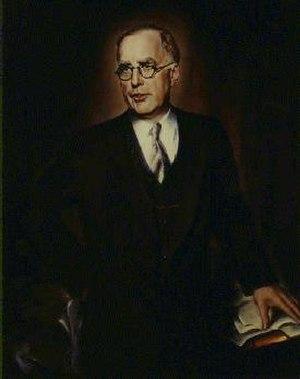
Lewis Baxter Schwellenbach, né le 20 septembre 1894 à Superior et mort le 10 juin 1948 à Washington, est un homme politique américain. Membre du Parti démocrate, il est sénateur de l'État de Washington entre 1935 et 1940 puis secrétaire au Travail entre 1945 et 1948 dans l'administration du président Harry S. Truman.
Depuis son admission à l'Union le 11 novembre 1889, Washington élit deux sénateurs, membres du Sénat fédéral.